Treatise on Relics

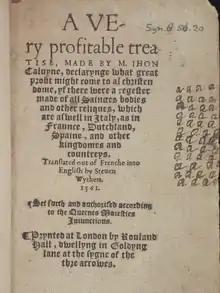
Front page of the first English translation, by Stephen Wythers (published in 1561 by Sir Rowland Hill)

Calvin described relics from 12 cities in Germany, three cities in Spain, 15 cities in Italy, and 30–40 cities in France. He asserted that fake relics had been traded since Augustine's lifetime, and had increased as the world inevitably became more corrupt. Calvin proposed to abandon the veneration of relics, citing God's hiding of Moses' burial place in the Old Testament book of Deuteronomy. According to Calvin, God hid Moses' body so the Jews would not fall into idolatry (which he equated with the veneration of relics).